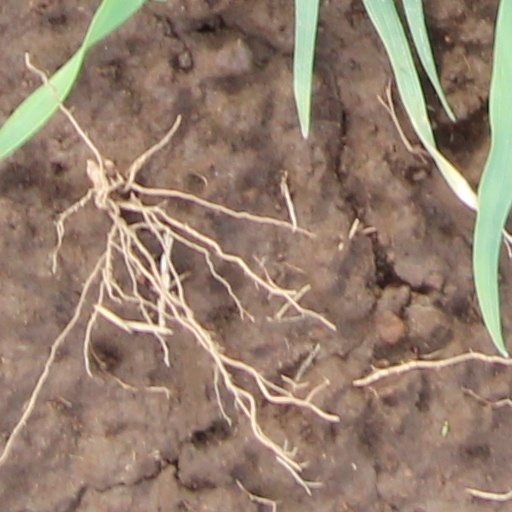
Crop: wheat